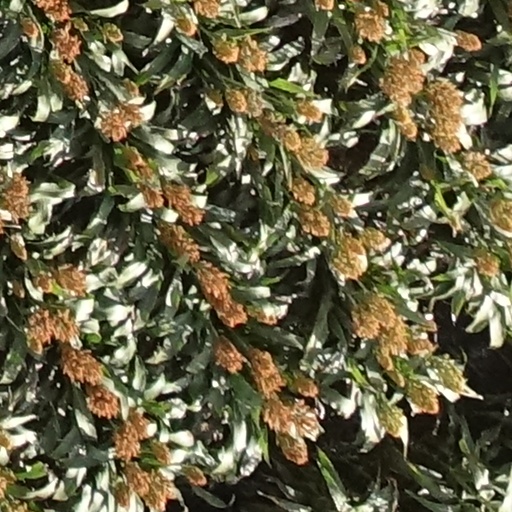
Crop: sorghum